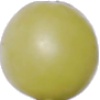
Label: Grape White 2